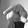
ASL letter: Q